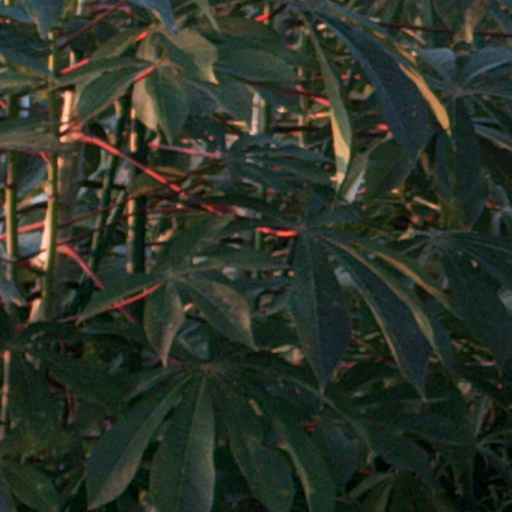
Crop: cassava